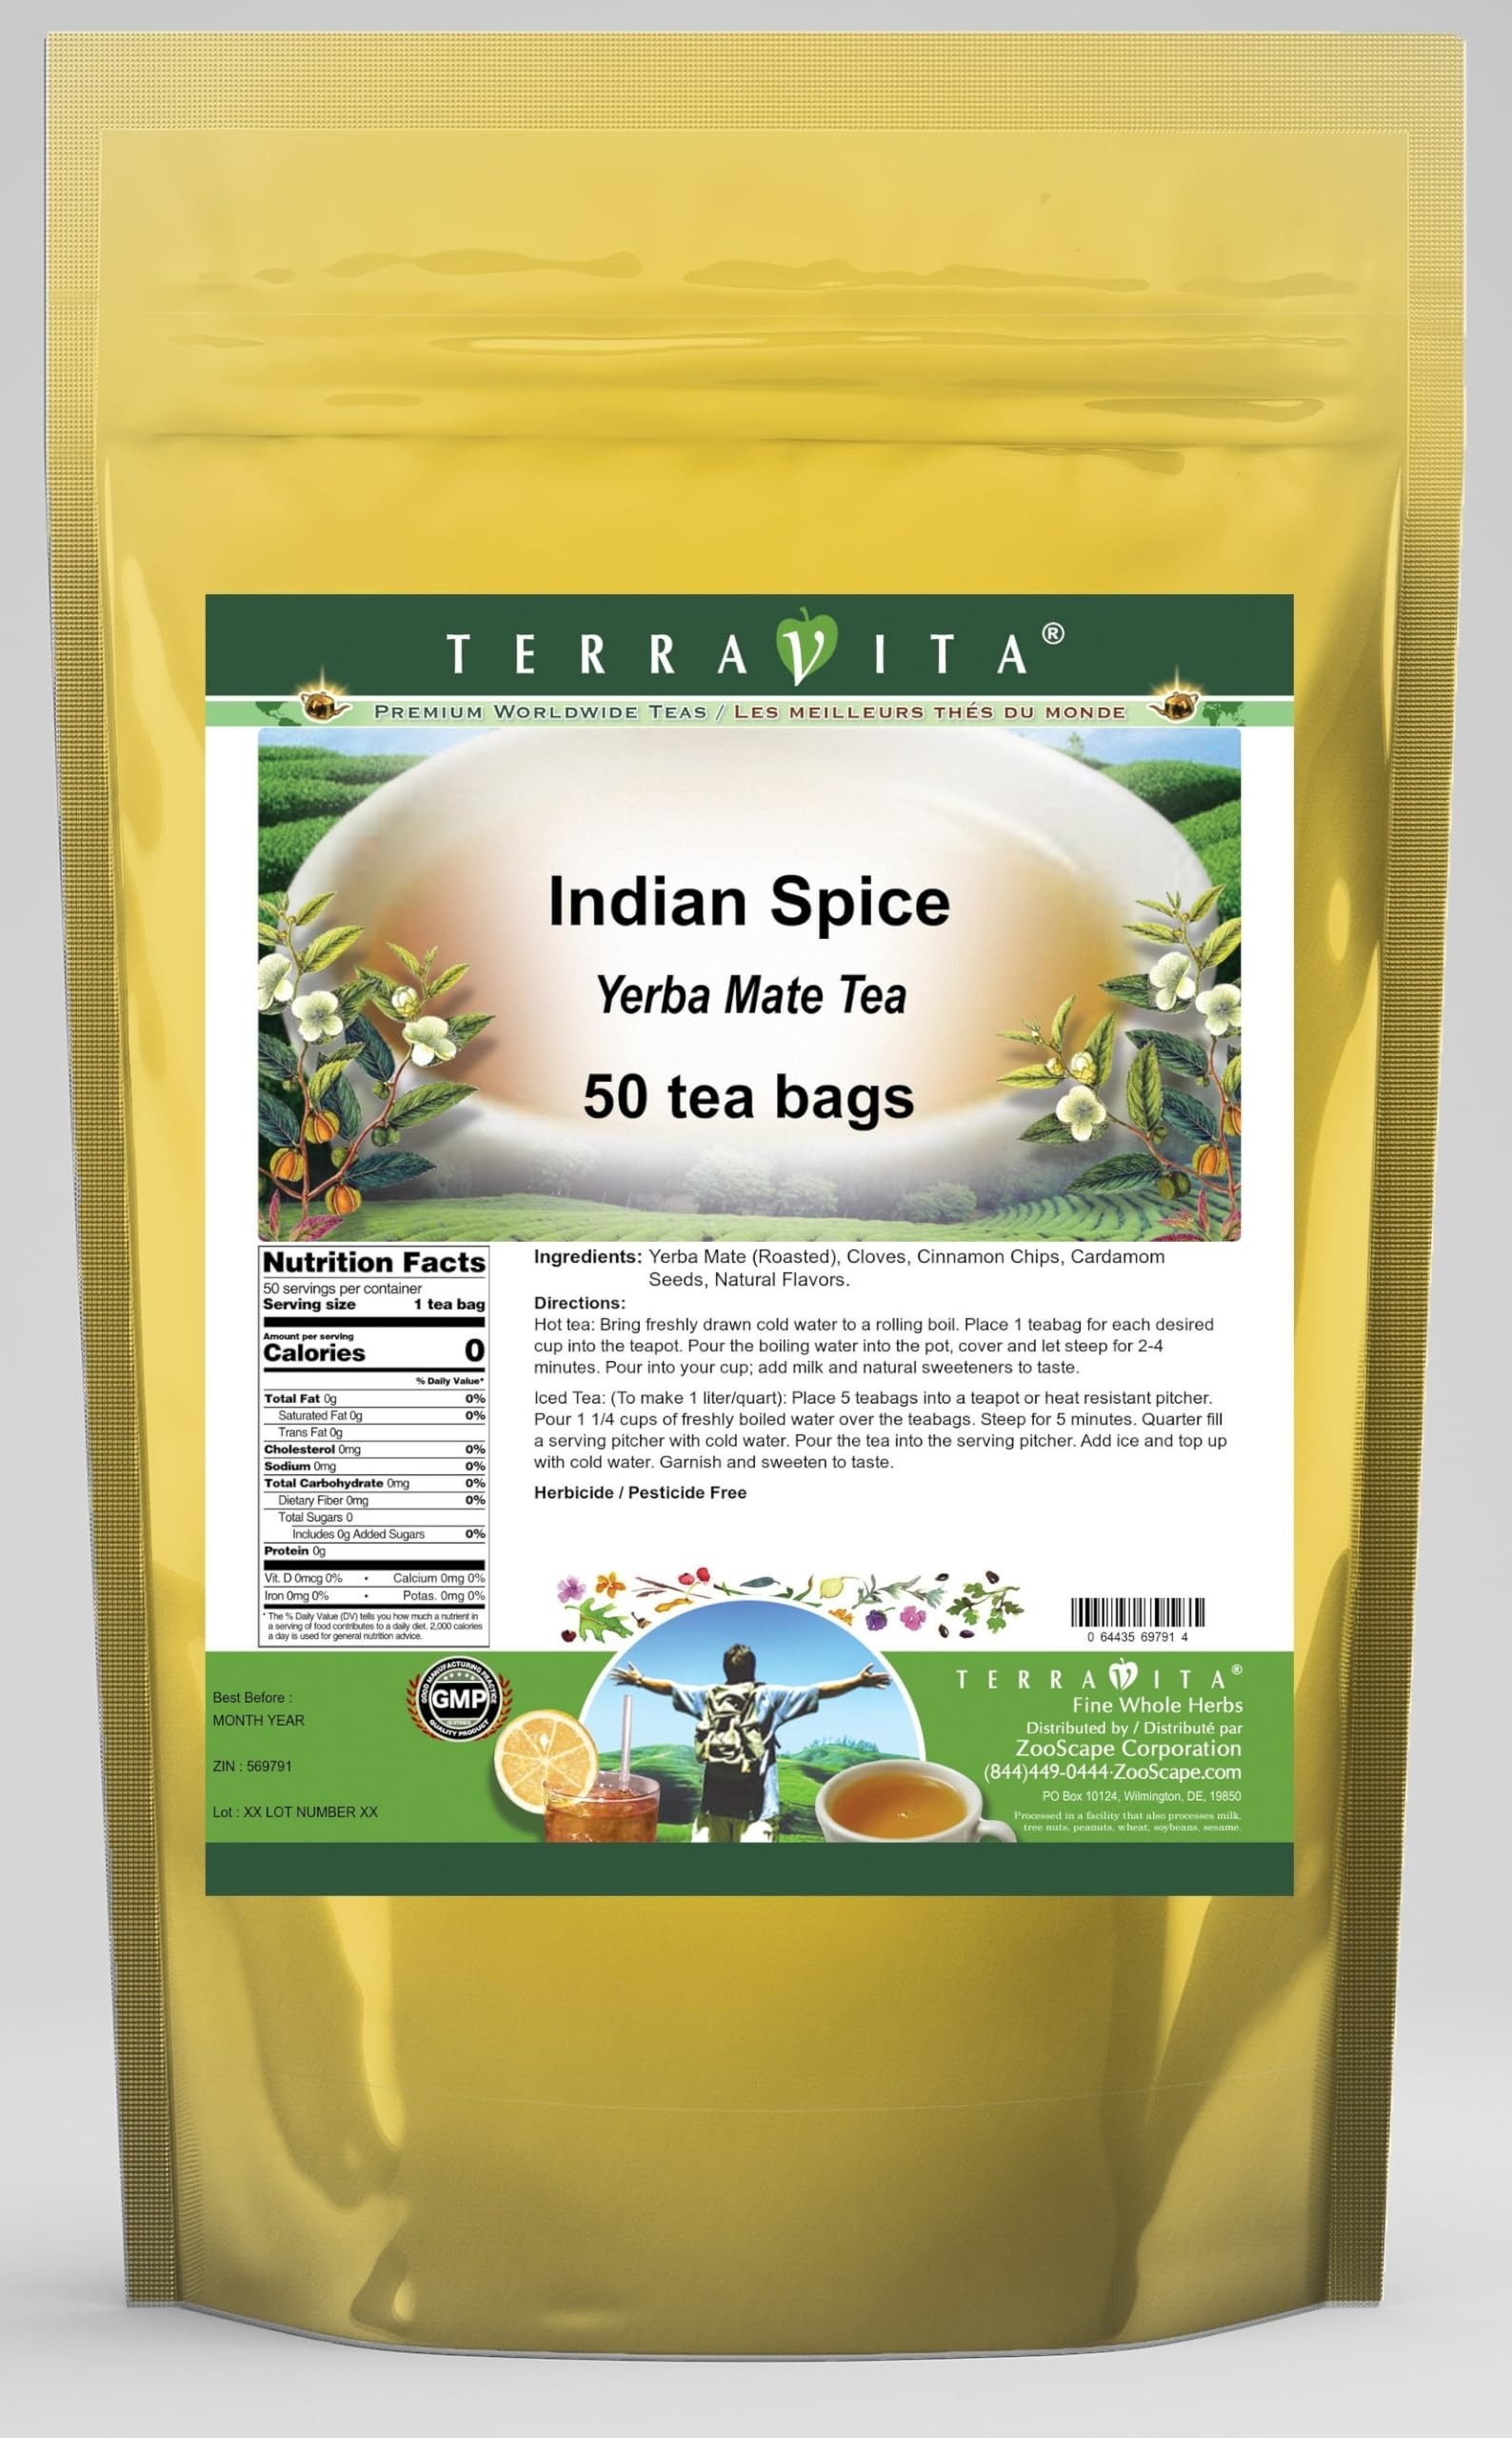
Item Name: Indian Spice Yerba Mate Tea (50 tea bags, ZIN: 569791)
Bullet Point 1: Our Indian Spice Yerba Mate tea is a scrumptuous all-natural flavored Yerba Mate coffee substitute with Cloves, Cinnamon Chips and Cardamom Seeds that will refresh you with its terrific taste! You will enjoy the earthy and acidity-free Indian Spice aroma and flavor again and again! - Ingredients: Yerba Mate, Cloves, Cinnamon Chips, Cardamom Seeds and Natural Indian Spice Flavor.
Bullet Point 2: No fillers.
Bullet Point 3: Manufacturer: TerraVita
Bullet Point 4: Size: 50 tea bags
Bullet Point 5: Yerba Mate Tea Bags - Packed in a convenient upright pouch!
Product Description: Our Indian Spice Yerba Mate tea is a scrumptuous all-natural flavored Yerba Mate coffee substitute with Cloves, Cinnamon Chips and Cardamom Seeds that will refresh you with its terrific taste! You will enjoy the earthy and acidity-free Indian Spice aroma and flavor again and again! - Ingredients: Yerba Mate, Cloves, Cinnamon Chips, Cardamom Seeds and Natural Indian Spice Flavor. - Hot tea brewing method: Bring freshly drawn cold water to a rolling boil. Place 1 teabag for each desired cup into the teapot. Pour the boiling water into the pot, cover and let steep for 2-4 minutes. Pour into your cup; add milk and natural sweeteners to taste. - Iced tea brewing method: (To make 1 liter/quart): Place 5 teabags into a teapot or heat resistant pitcher. Pour 1 1/4 cups of freshly boiled water over the teabags. Steep for 5 minutes. Quarter fill a serving pitcher with cold water. Pour the tea into the serving pitcher. Add ice and top up with cold water. Garnish and sweeten to taste. - TerraVita is an exclusive line of premium-quality, natural source products that use only the finest, purest and most potent ingredients found around the world. TerraVita is hallmarked by the highest possible standards of purity, potency, stability and freshness. All of our products are prepared with the highest elements of quality control, from raw materials through the entire manufacturing process, up to and including the moment that the bottles or bags are sealed for freshness and shipped out to you. Our highest possible standards are certified by independent laboratories and backed by our personal guarantee. - TerraVita exists to meet and ensure your family's health and wellness without the harmful effects of chemicals and health products. We strive to make all of our products affordable and reli
Value: 50.0
Unit: Count

Price: 33.5